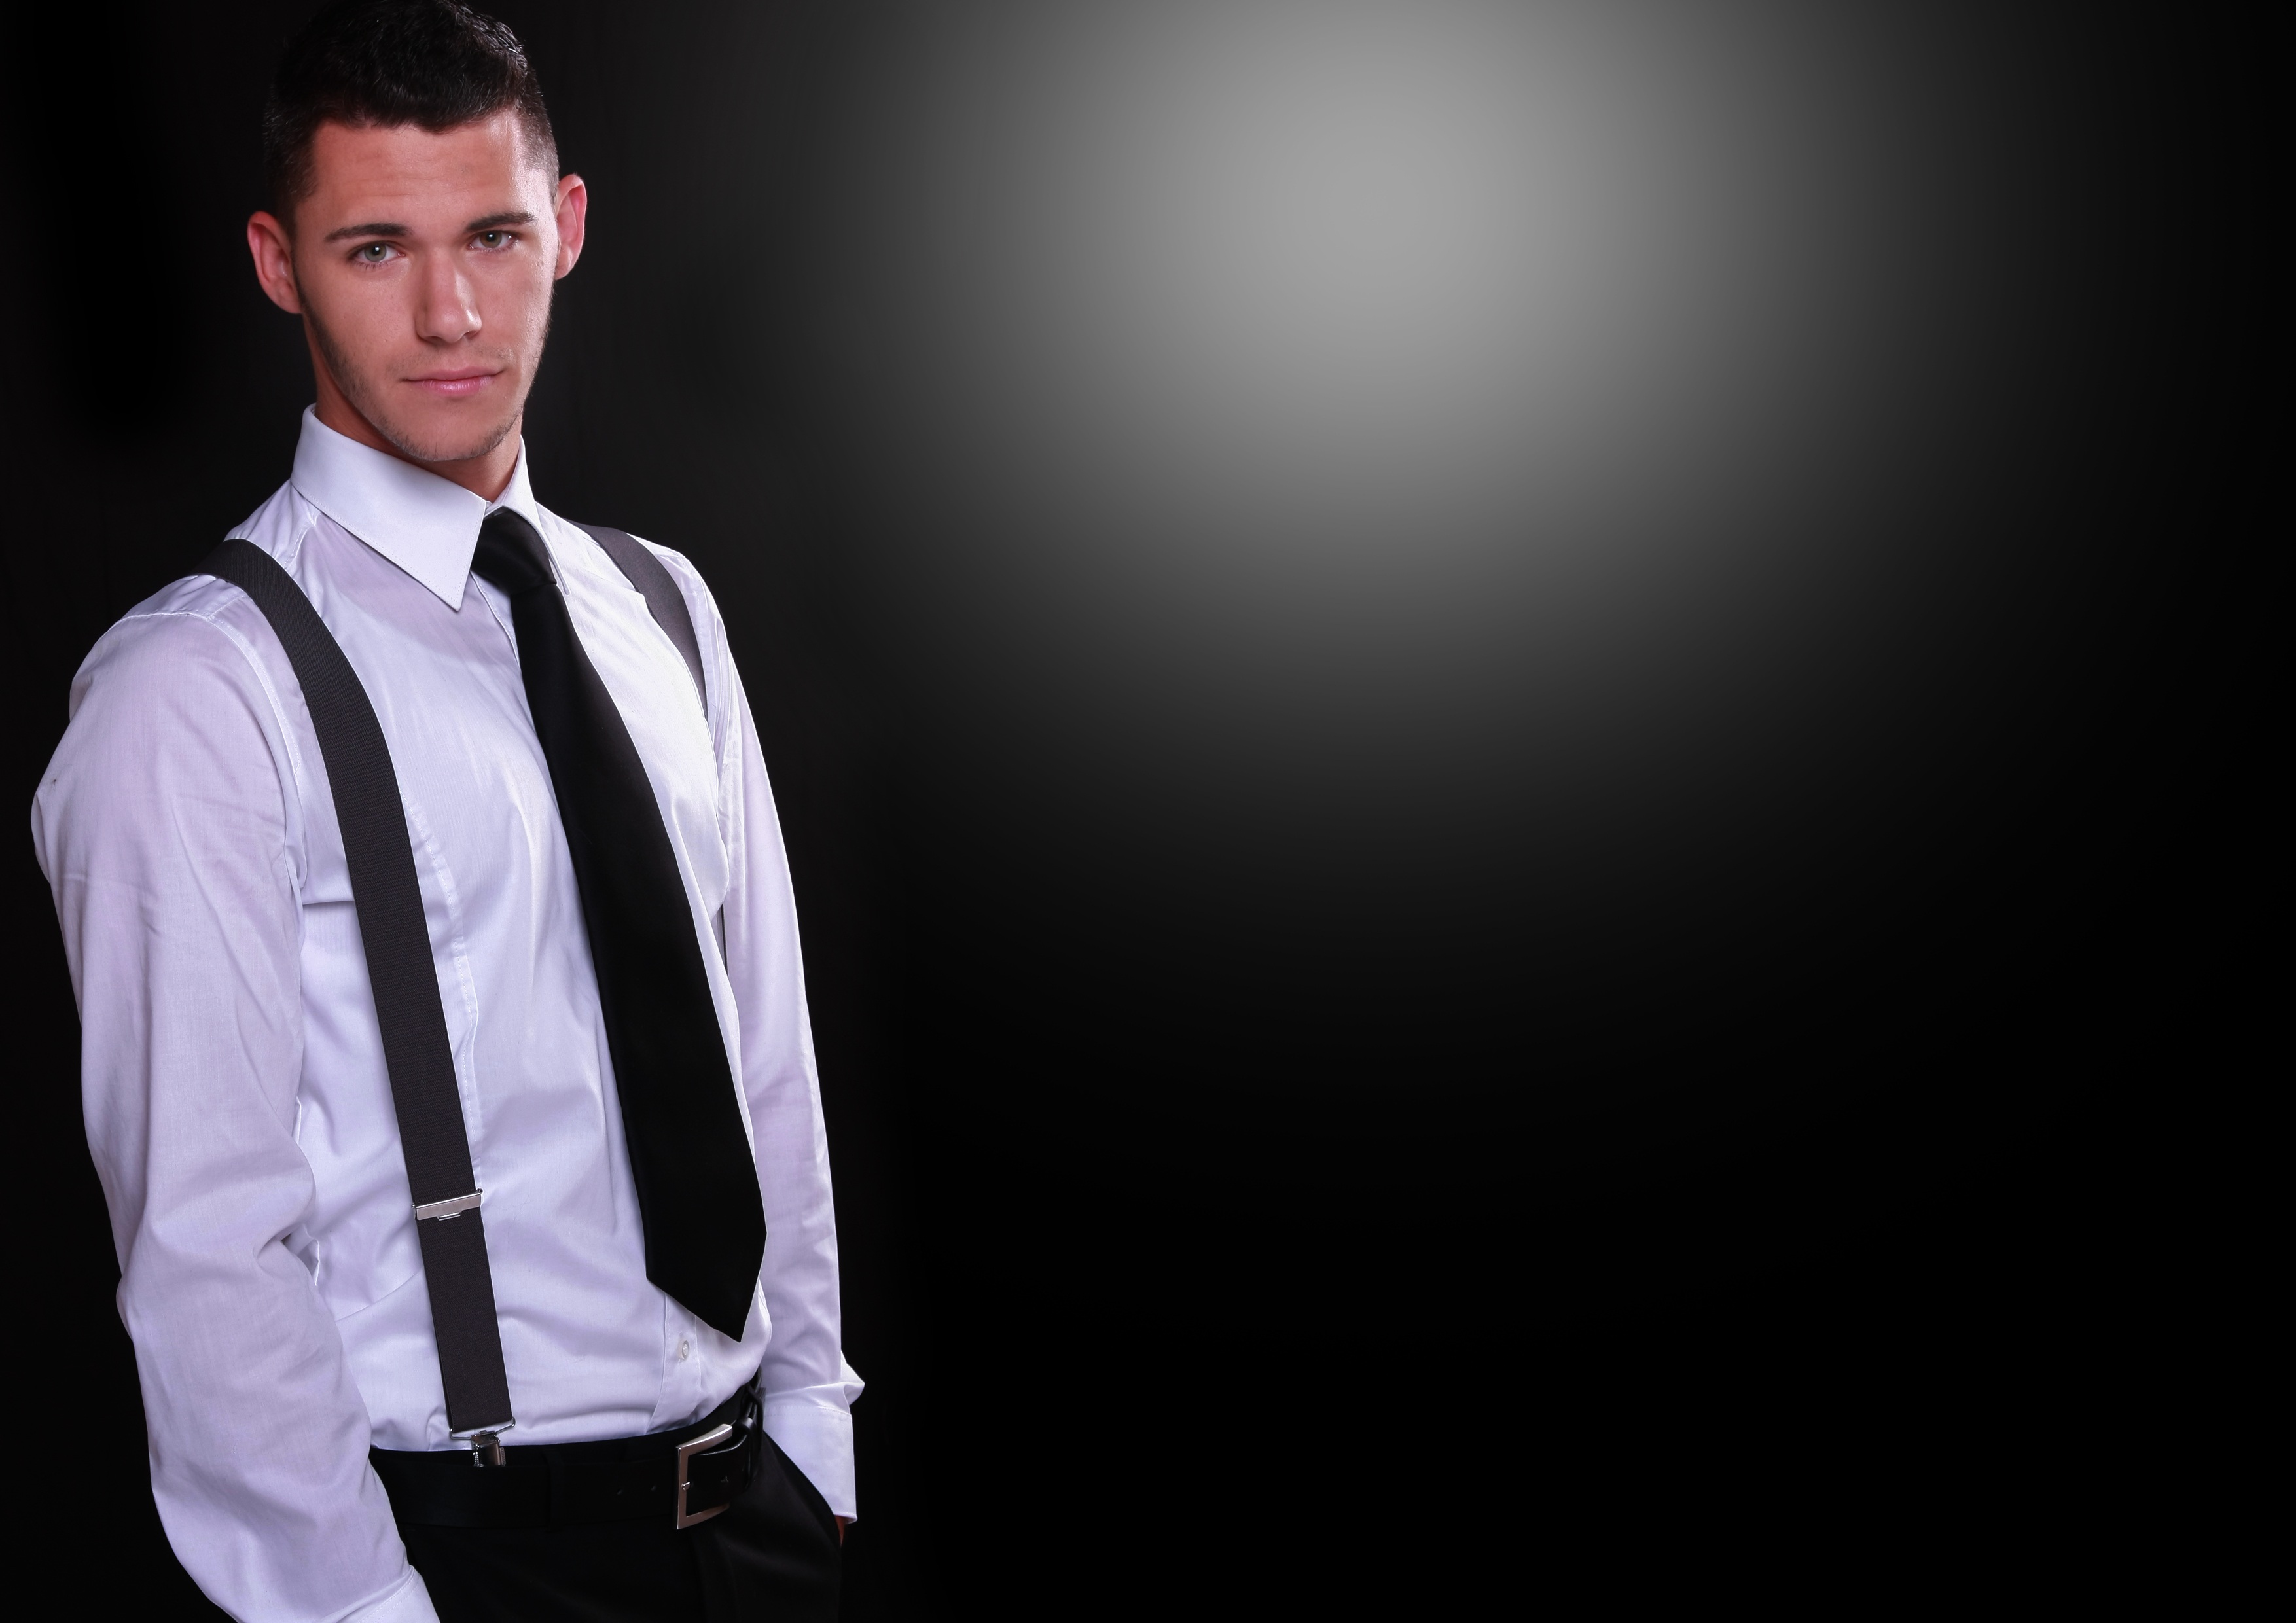
man, suit, internet, young, spring, action, human, fashion, business, tuxedo, men, team, gentleman, teen, impression, young man, photo shoot, formal wear